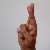
The image shows a hand gesture representing the letter 'R' in Indian Sign Language.